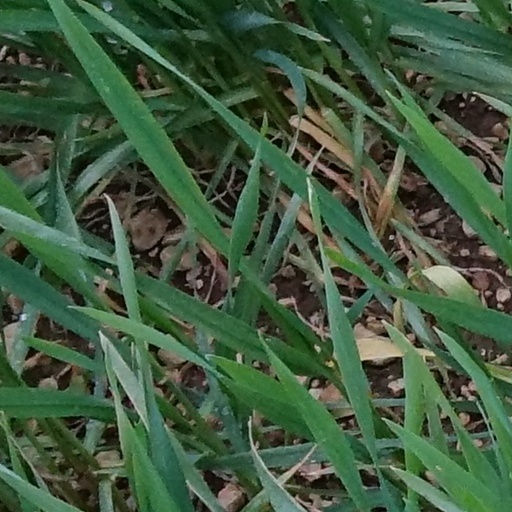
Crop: wheat